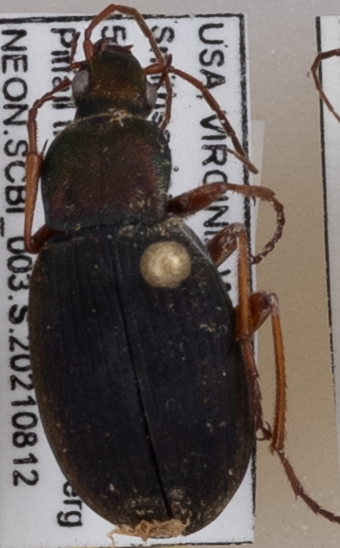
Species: Chlaenius aestivus
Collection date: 2021-08-12
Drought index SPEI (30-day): -0.436
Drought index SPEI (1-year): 0.142
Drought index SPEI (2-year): -0.226